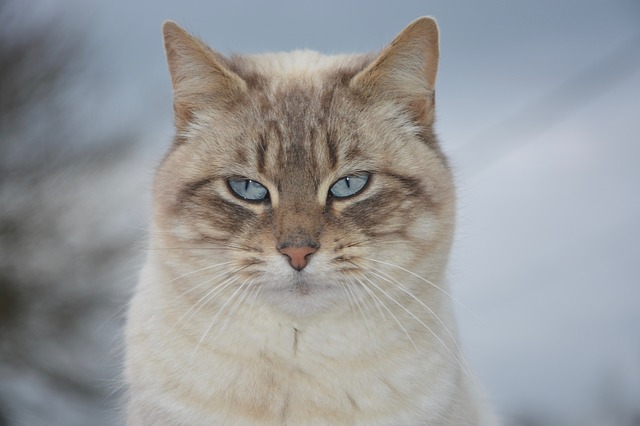
Label: cat